Shoals Marine Laboratory

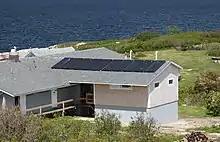

In 2011, SML installed a solar water heating system to provide a significant portion of its per day domestic hot water needs. The solar water heating system collects heat energy from the sun and transfers the energy to domestic hot water systems used in its commercial kitchen and residential shower facilities. In 2012, SML's sustainable engineering interns calculated that the system reduced propane consumption for heating water by 42%.